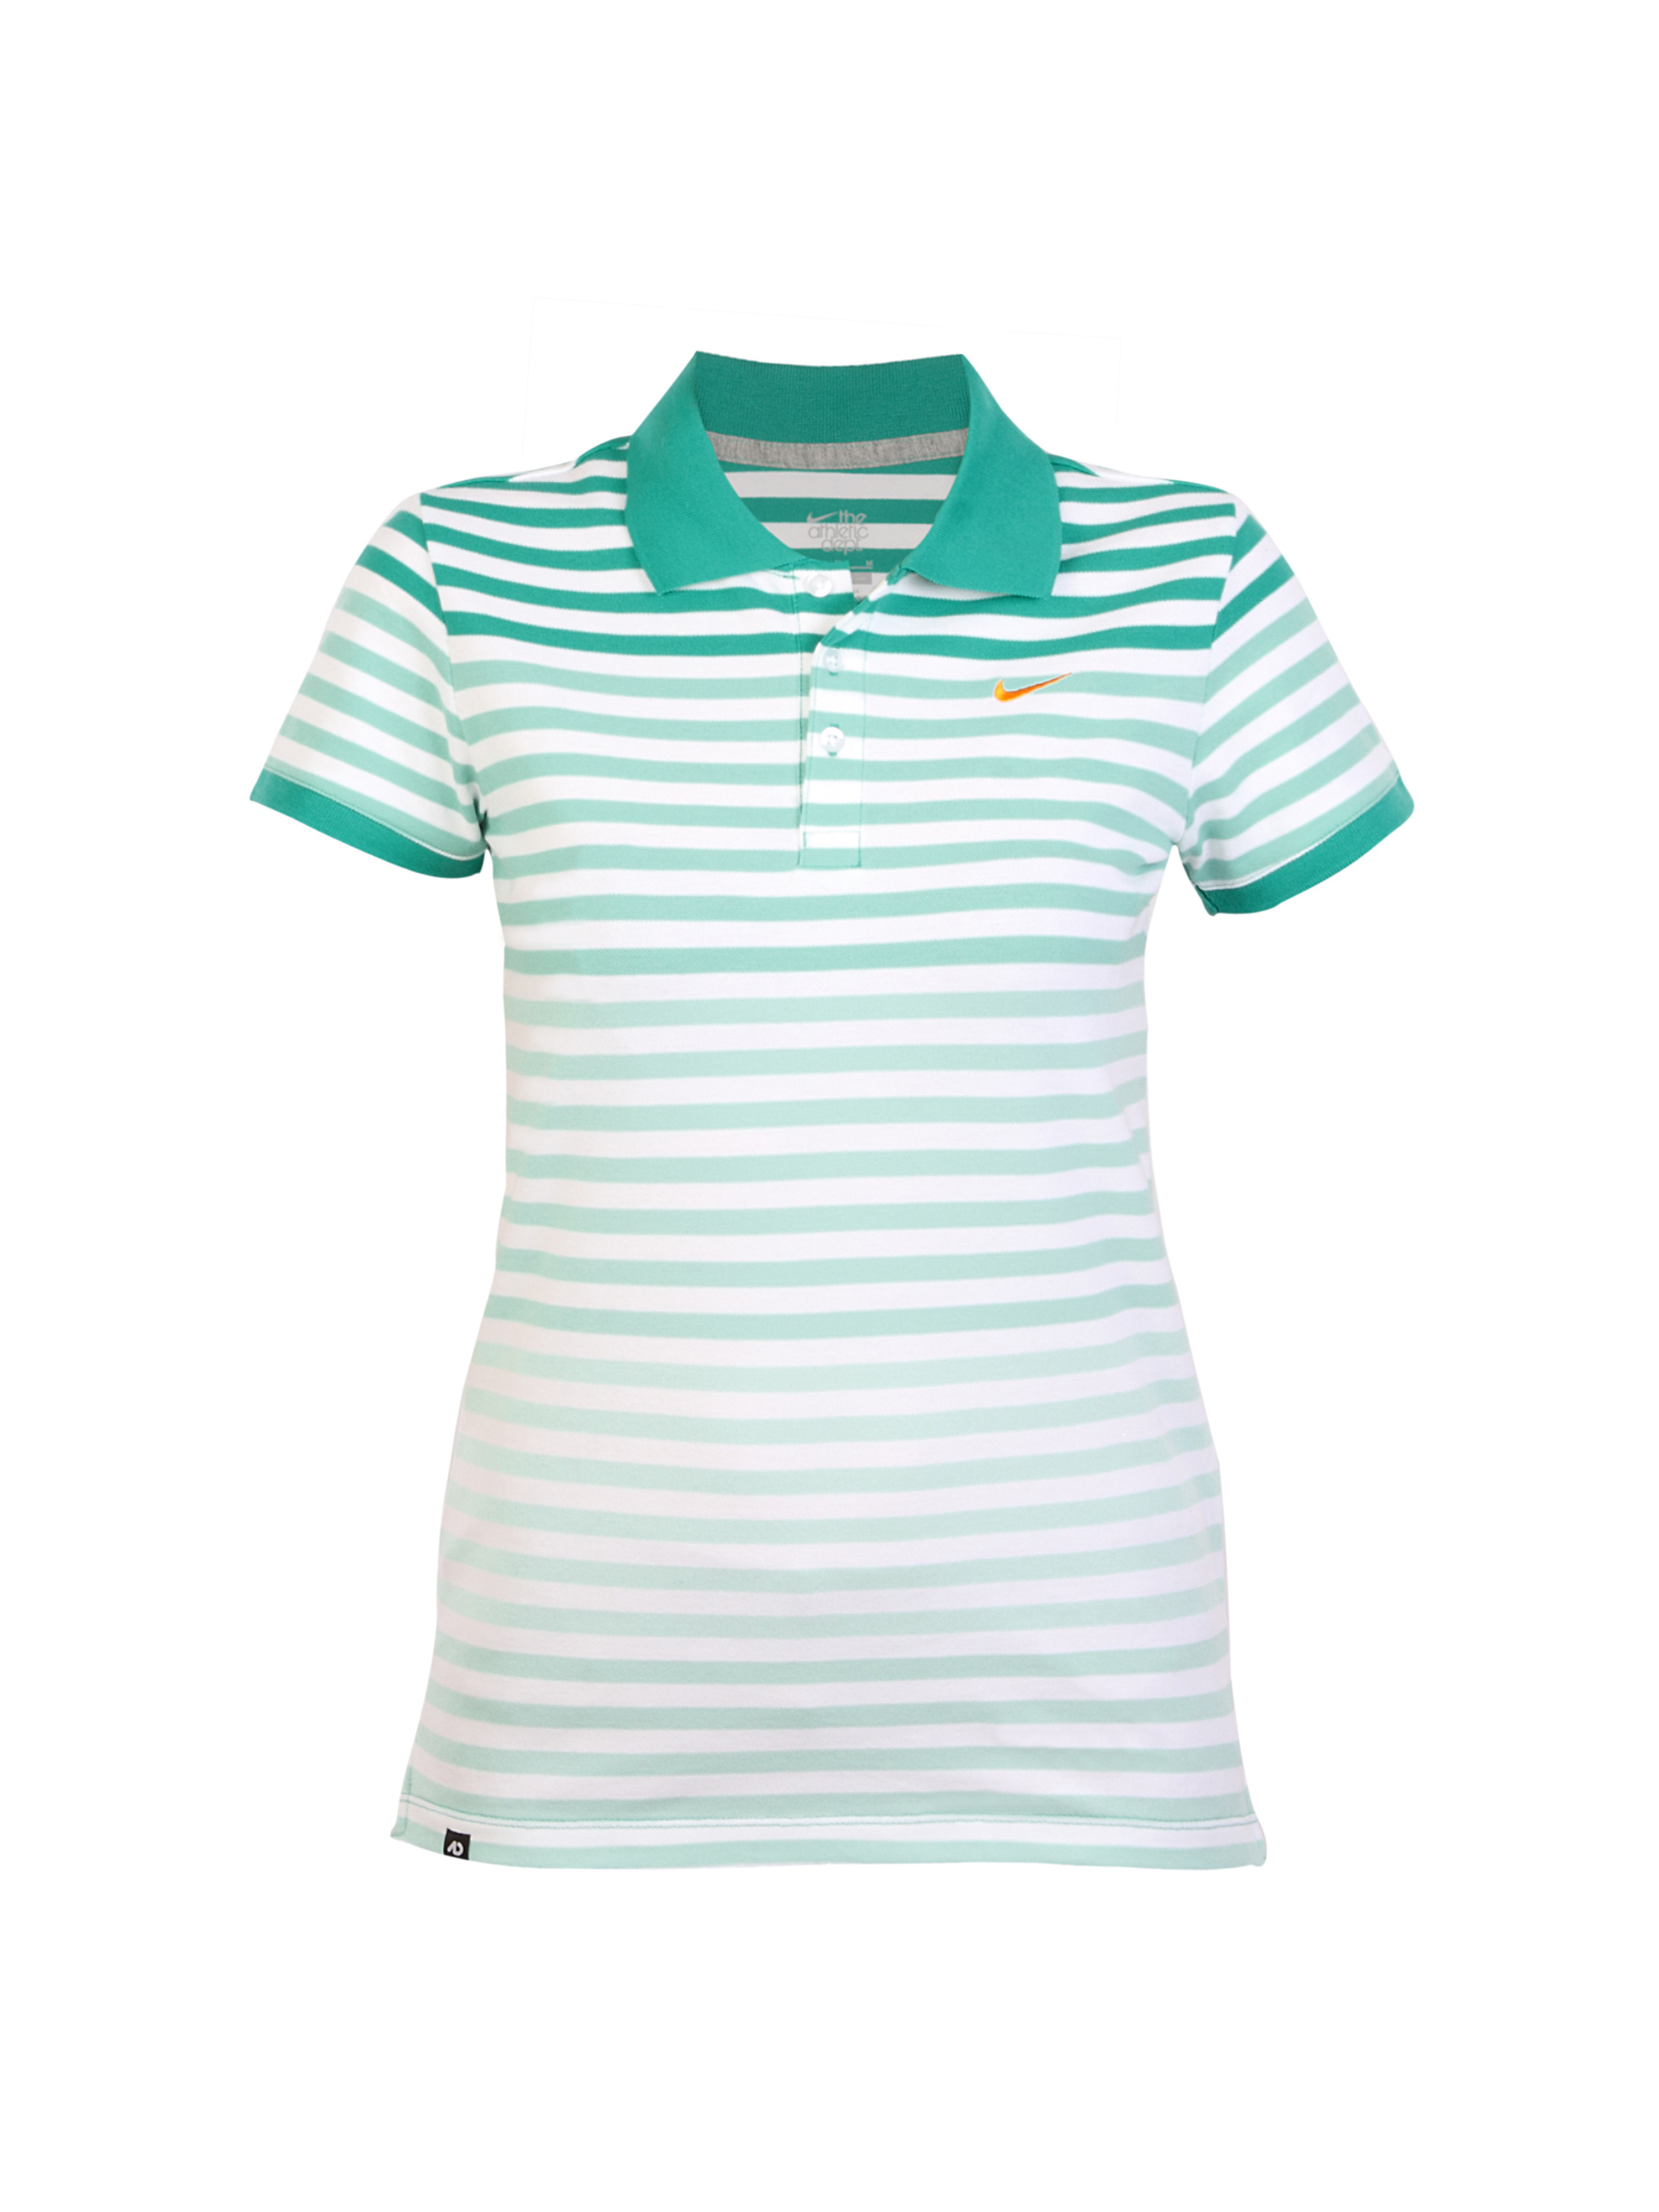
Nike Women Green Polo T-shirt
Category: Apparel / Topwear / Tshirts
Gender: Women
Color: Green
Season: Summer 2012
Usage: Casual